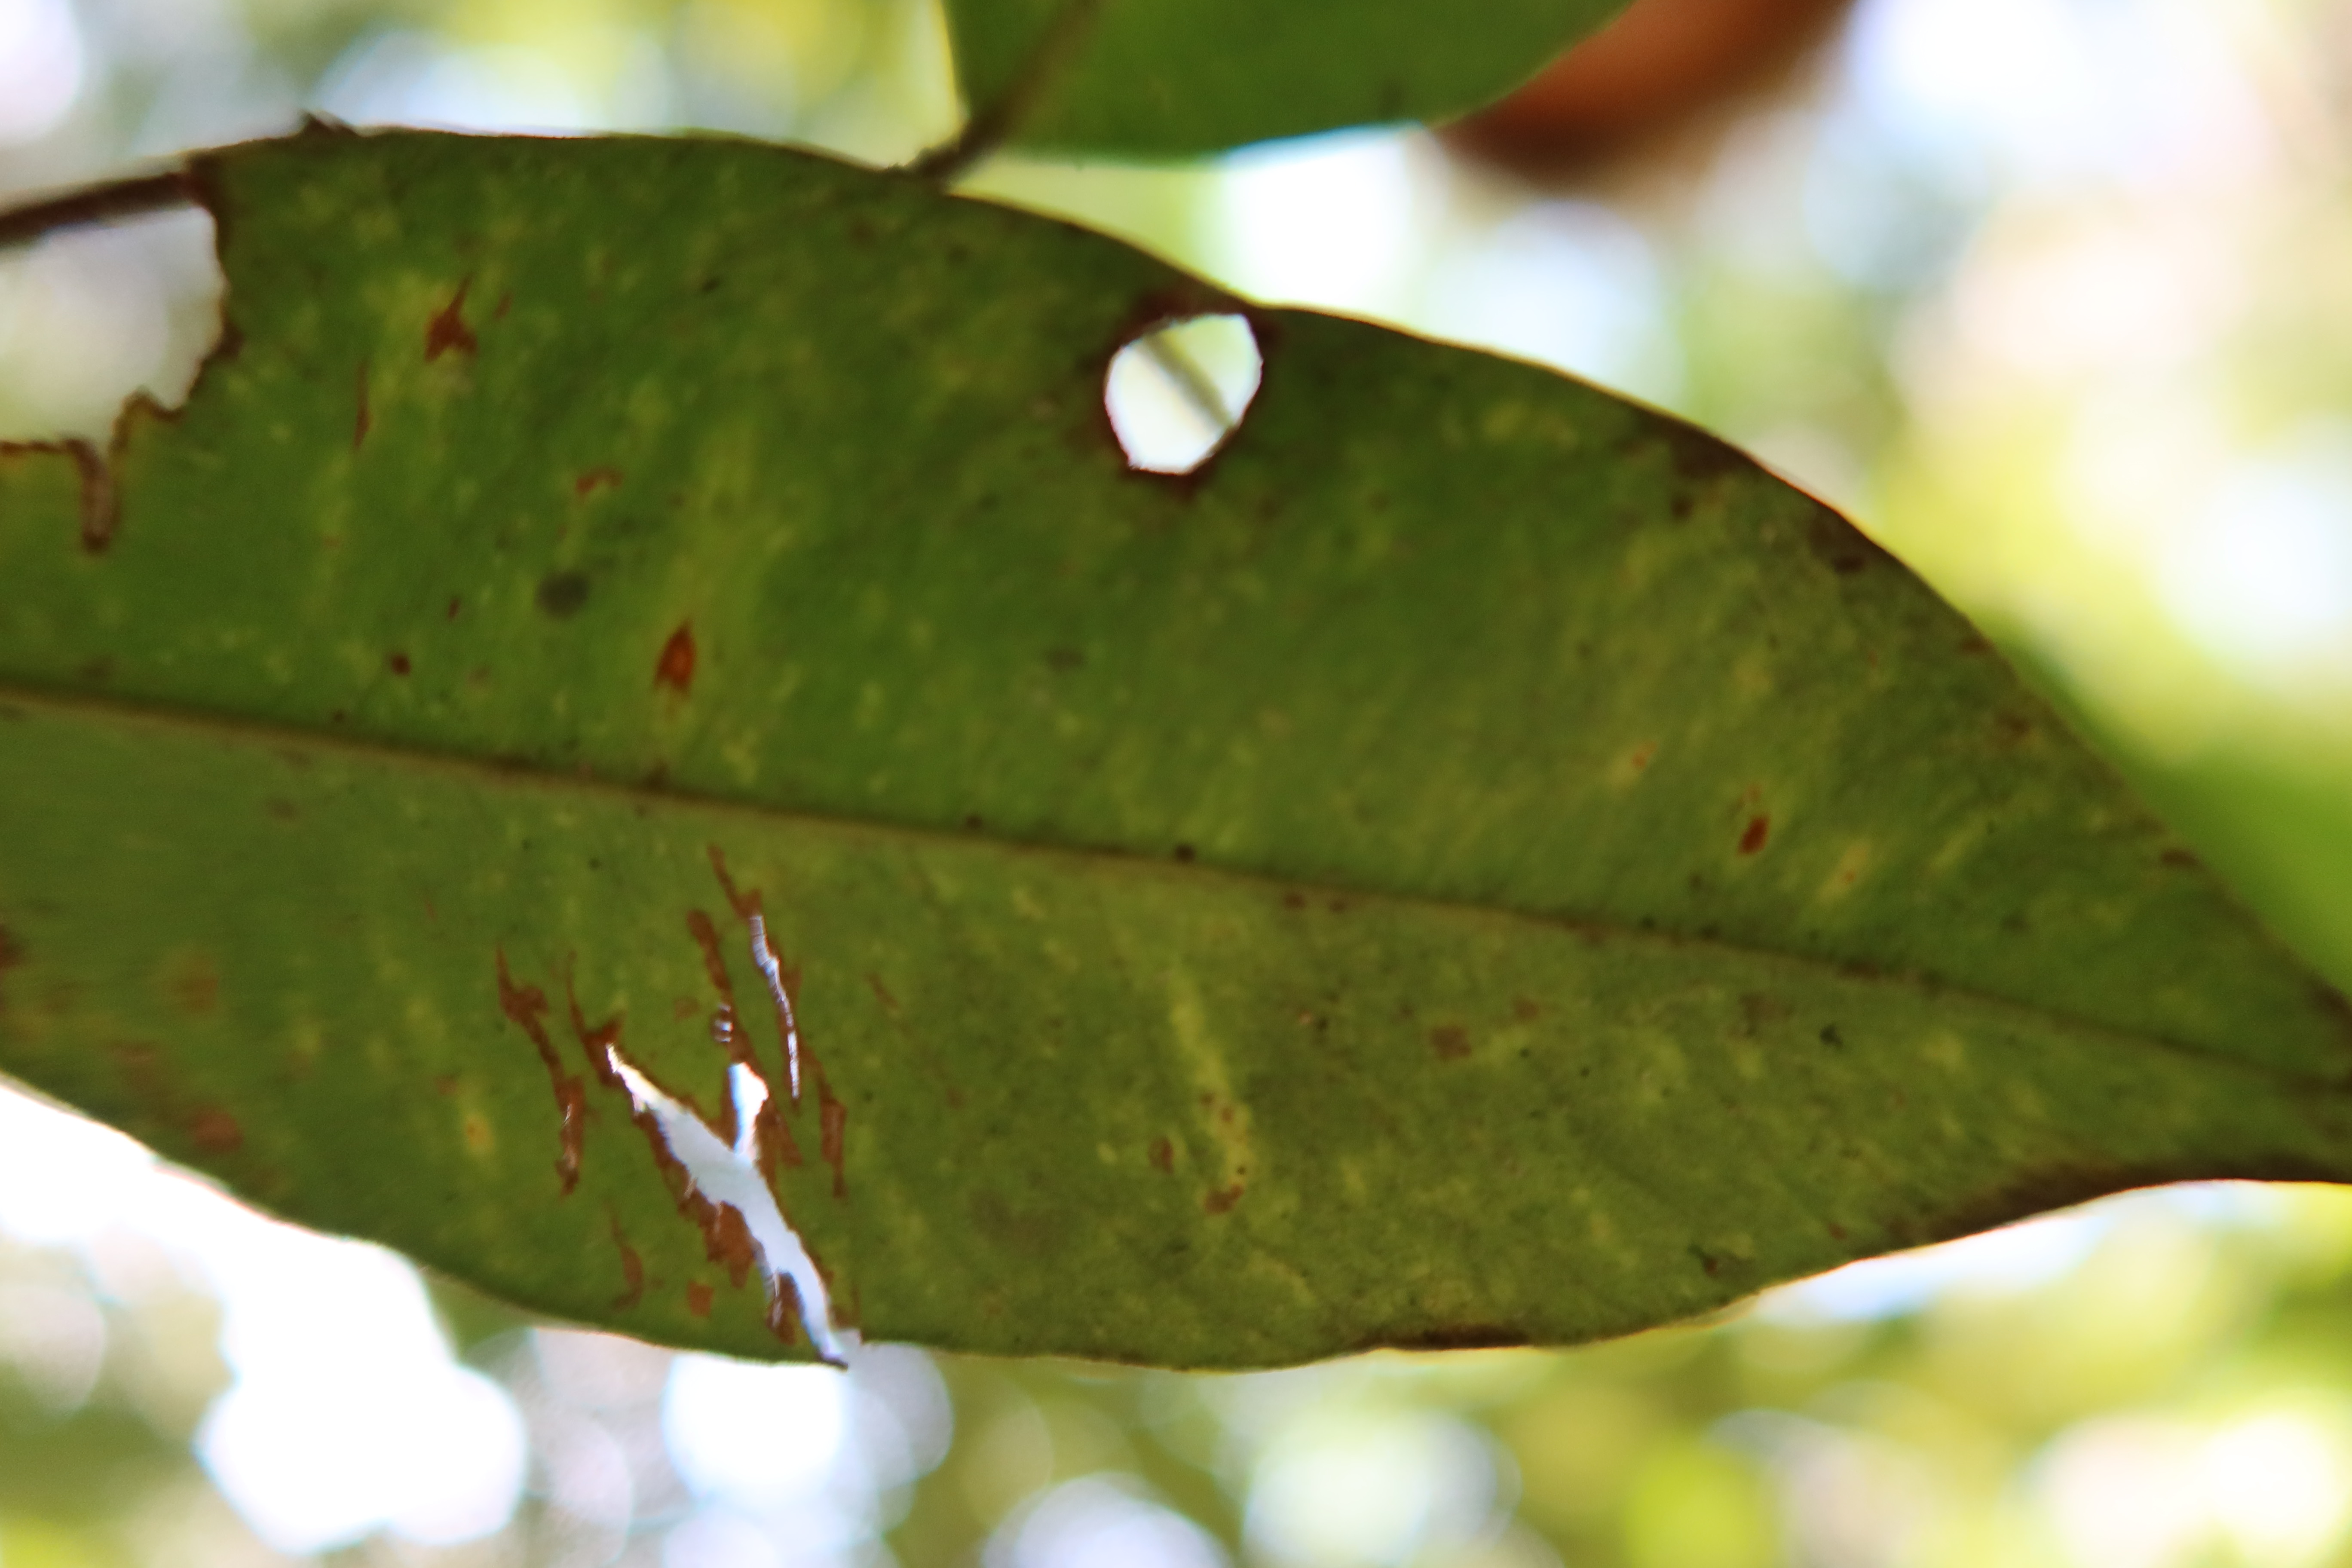
Label: Downy mildew